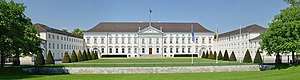
Schloss Bellevue
Schloss Bellevue.
Schloss Bellevue er et slot i Berlin i Tyskland. Slottet ligger ved floden Spree i den nordlige ende af Tiergarten tæt ved Siegessäule. Schloss Bellevue har siden 1994 været den tyske præsidents embedsbolig. Navnet referer til den smukke udsigt.